Jarosław Kaczyński

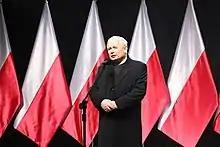
Jarosław Kaczyński speaking during the inauguration of a monument to his brother Lech Kaczyński (November 2018, Warsaw)

Kaczyński's project is said to consist of a "moral revolution" culminating in the creation of a "fourth republic" drawing a radical break from the compromises surrounding the fall of Communism in Poland, as well as reverting Poland back to its conservative, Roman Catholic roots and away from a multi-cultural styled Western European mainstream. In April 2016, he stated that he is not going to run for the office of President or Prime Minister of the Republic of Poland in the upcoming elections.